Kent, Ohio

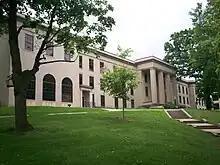
Lowry Hall, one of the original campus buildings of Kent State University

After a fire destroyed the Seneca Chain Company in 1909, one of the city's main industries at the time, city leaders created the Kent Board of Trade in 1910, a forerunner to the Chamber of Commerce. The new Board was successful later that year in having Kent selected out of twenty northeastern Ohio cities as the site of a new teacher training college, which became known as the "Kent State Normal School". The site for the school was on of land donated by William S. Kent, son of Marvin Kent, on what was then the eastern edge of town. By 1929 the school was renamed Kent State College after the establishment of a college of liberal arts and degrees in the arts and sciences and in 1935 was renamed Kent State University after it was given authorization to grant advanced graduate degrees. The bill giving Kent State university status was signed into law by Ohio governor and Kent native Martin L. Davey, son of John Davey. During the 1950s and 1960s the growth of Kent State University combined with the effects of suburbanization resulted in significant population growth for the city, rising from just over 12,000 residents at the 1950 census to over 28,000 by 1970. Black squirrels were brought to the campus from Canada in 1961 by Kent State University head groundskeeper Larry Woodell. The squirrels have become an icon for both KSU and the city.